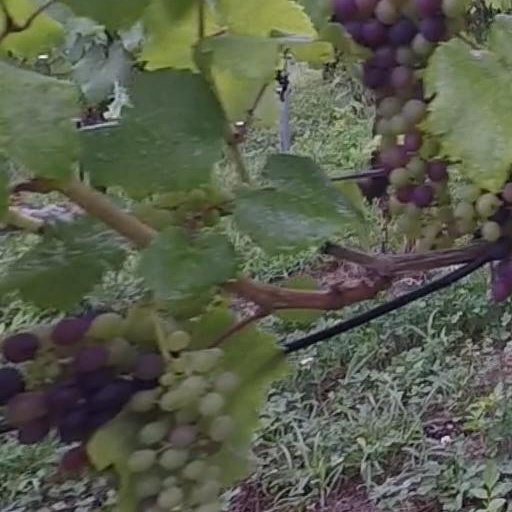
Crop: grape